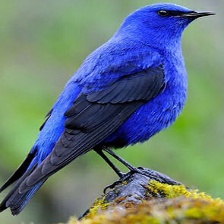
Species: GRANDALA
Scientific name: GRANDALA COELICOLOR